Triumph Over Violence

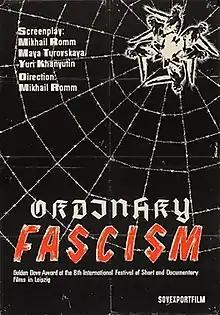
English theatrical release poster

Ordinary Fascism, or Triumph Over Violence is a 1965 Soviet film directed by Mikhail Romm. The film is also known as Echo of the Jackboot in the United Kingdom. The film uses archival footage to depict the rise and fall of fascism in Nazi Germany.